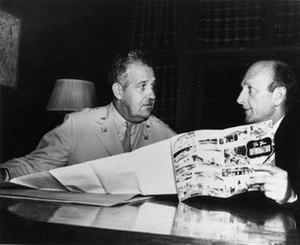
David Eli Lilienthal est un fonctionnaire américain surtout connu pour avoir dirigé le Tennessee Valley Authority, puis la Commission de l'énergie atomique des États-Unis. Avec le futur Secrétaire d'État Dean Acheson, il signa le rapport Acheson-Lilienthal qui esquissait différentes méthodes de contrôle international des armes nucléaires.